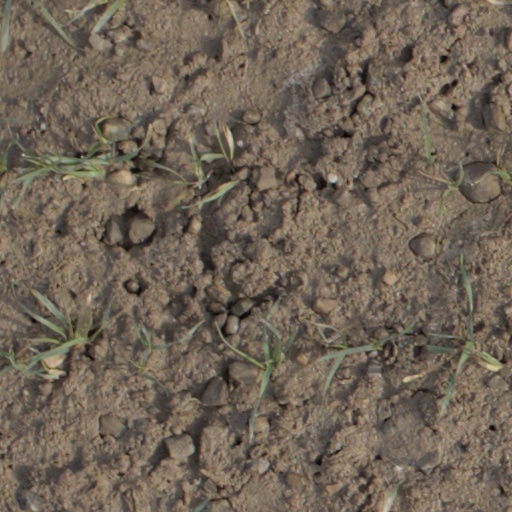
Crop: wheat